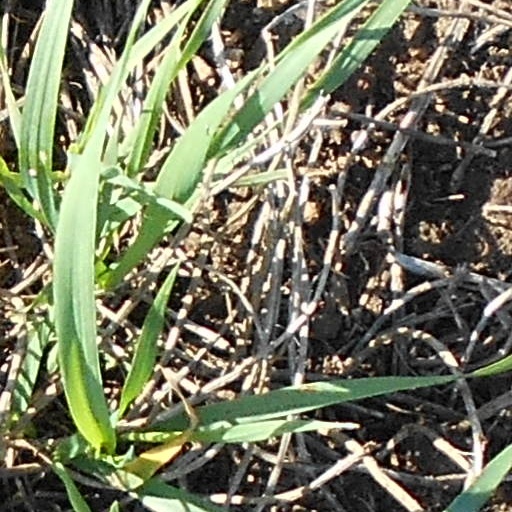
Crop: wheat